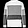
Label: Pullover